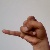
The image shows a hand gesture representing the letter 'J' in Indian Sign Language.